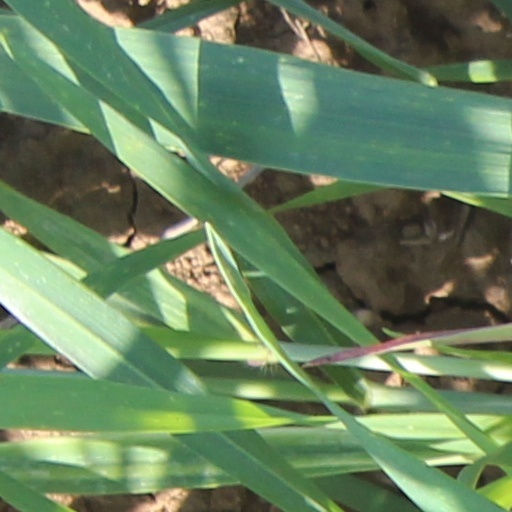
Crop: wheat